Jeanette MacDonald

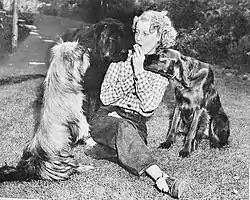
MacDonald playing with three of her dogs in the Twin Gables garden. Despite being allergic to dogs, MacDonald has been quoted saying, "A MacDonald home without dogs is like ham without eggs."

On sets, MacDonald would never lip-sync, instead singing along to song playbacks during filming, which Lew Ayres discovered when he starred alongside her in "Broadway Serenade", whereupon he was supplied with earplugs after the volume nauseated him.